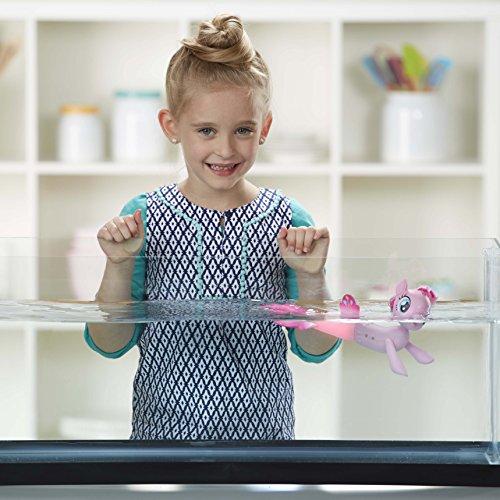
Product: My Little Pony: The Movie Pinkie Pie Swimming Seapony
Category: Toys & Games | Dolls & Accessories | Dolls
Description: Pinkie Pie as a seapony figure.
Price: $12.44
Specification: ProductDimensions:3.4x6.1x14.1inches|ItemWeight:11.2ounces|ShippingWeight:11.2ounces(Viewshippingratesandpolicies)|DomesticShipping:ItemcanbeshippedwithinU.S.|InternationalShipping:ThisitemcanbeshippedtoselectcountriesoutsideoftheU.S.LearnMore|ASIN:B01N4TOZ9P|Itemmodelnumber:C0677AF1|Manufacturerrecommendedage:3yearsandup|Batteries:2AAAbatteriesrequired.(included)